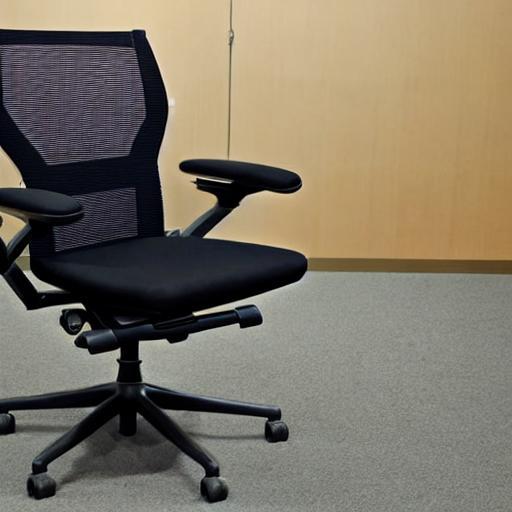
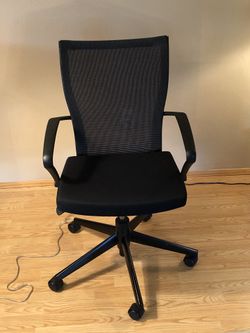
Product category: items_chair
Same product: no